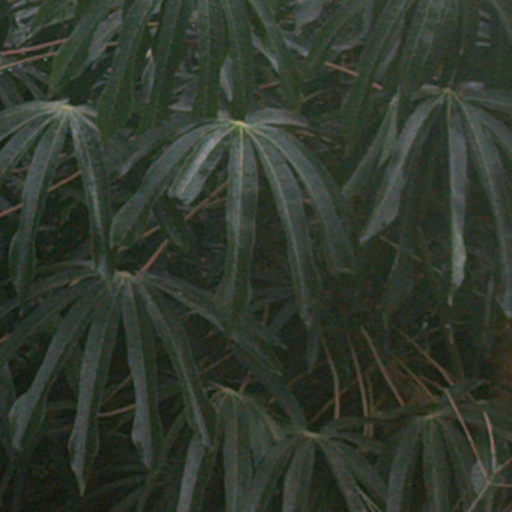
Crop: cassava